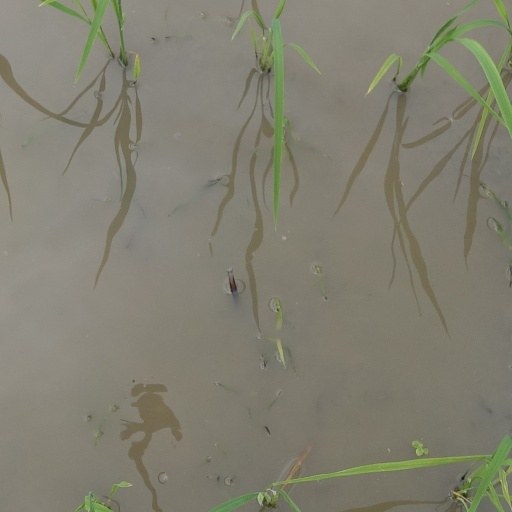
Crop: rice